Preening

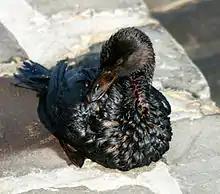
A duck coated in oil sits on a stone wall with its head turned to the side and the tip of its bill resting on its feathers.

If birds are exposed to some pollutants, such as leaking petroleum, they can quickly lose the preen oil from their feathers. This causes a loss of heat regulation and waterproofing, and rapidly leads to the bird becoming chilled. If waterbirds are exposed, they can lose both buoyancy and the ability to fly; this means they must swim constantly to stay warm and afloat (if they cannot reach land), and eventually die of exhaustion. While preening in an effort to clean themselves, they may ingest harmfully large amounts of the petroleum. Ingested oil can cause pneumonia, as well as liver and kidney damage. Studies done with black guillemots showed that even small amounts of ingested oil caused the birds physiological distress. It interfered with the foraging efficiency of adults and decreased the growth rates of young birds.